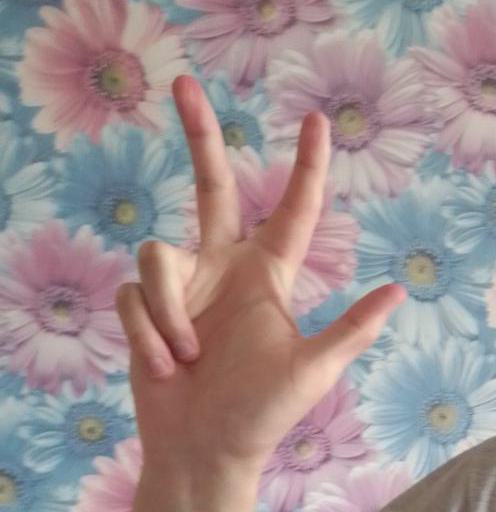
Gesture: three2